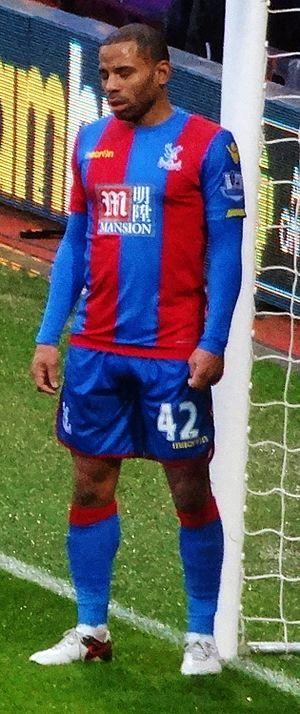
Jason David Ian Puncheon, né le 26 juin 1986 à Croydon, est un footballeur anglais qui évolue au poste de milieu de terrain au Paphos FC, à Chypre.